Duck decoy (model)

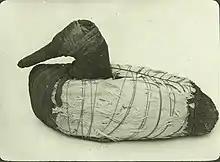
A prehistoric duck decoy found by archaeologists in Lovelock Cave in Nevada

The earliest known use of duck decoys was by ancient Egyptians, who used decoys made of clay on the Nile to hunt ducks and geese around 2500 BCE. Decoy ducks have been used in traditional hunting by Indigenous Australian peoples of the Murray River in South Australia. Native American people have been crafting and using duck decoys for thousands of years. Archaeologists discovered several decoys made from tule plants and duck feathers, dating to about 300-100 BCE in Lovelock Cave near Lovelock, Nevada. Many modern tribes have traditions of decoy crafting. Cree people traditionally make goose decoys out of tamarack twigs.